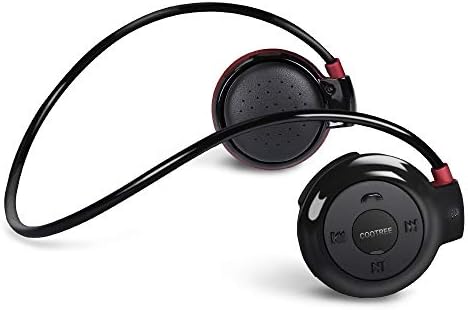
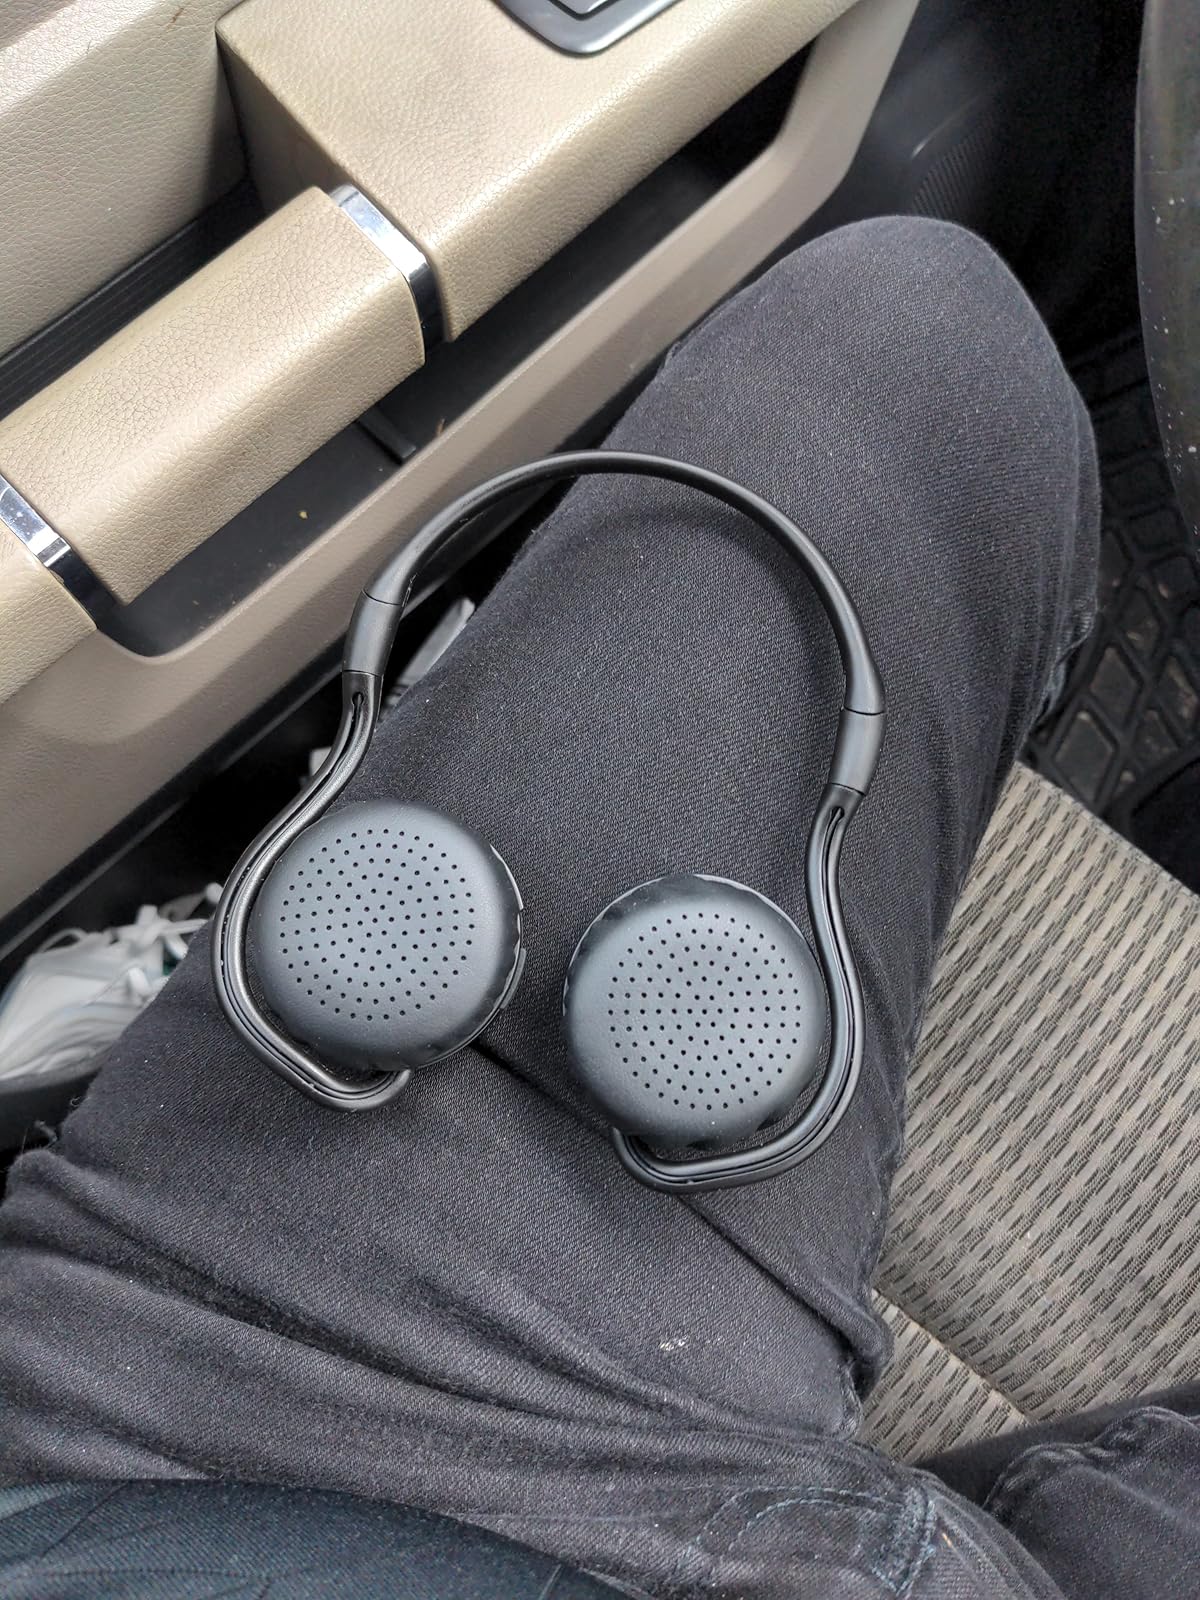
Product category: headphones
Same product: no